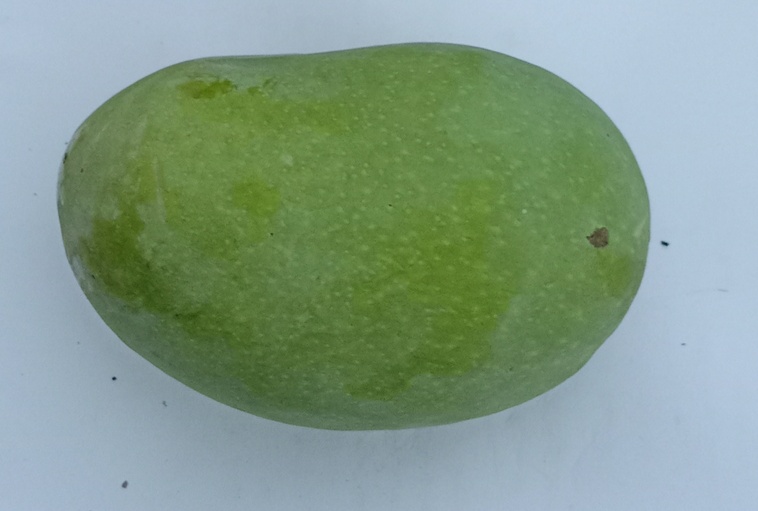
Mango variety: Chaunsa (Summer Bahisht)